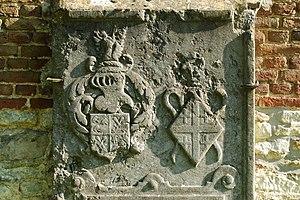
Belgique - Brabant wallon - Mont-Saint-Guibert - Église Saint-Pierre de Corbais - dalle funéraire de Jan de Pinchart (mort en 1604)
L'église Saint-Pierre est une église catholique de style classique du XVIIIᵉ siècle située à Corbais, village de la commune belge de Mont-Saint-Guibert, en Brabant wallon.